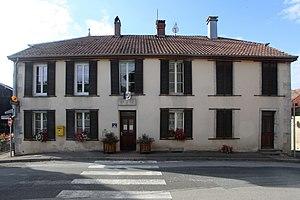
Mairie de Trépot (Doubs).
Trépot est une commune française située dans le département du Doubs en région Bourgogne-Franche-Comté. Les habitants se nomment les Trépotins et Trépotines.